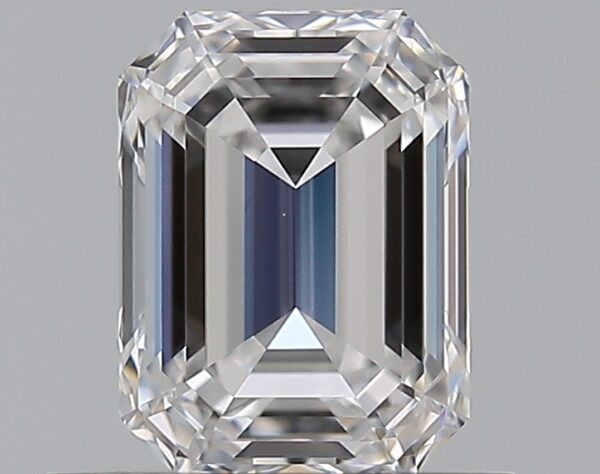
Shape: emerald
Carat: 0.77
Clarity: IF
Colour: D
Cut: EX
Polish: EX
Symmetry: EX
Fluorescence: N
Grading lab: GIA
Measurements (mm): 5.91 x 4.37 x 2.98